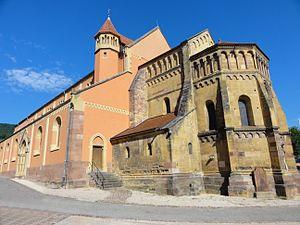
Alsace, Haut-Rhin, Église Saint-Martin (XIIIe-XIXe) de Pfaffenheim (PA00085583, IA68004314).
L'église Saint-Martin est un monument historique situé à Pfaffenheim, dans le département français du Haut-Rhin.
Cet article recense les monuments historiques du Haut-Rhin, en France.